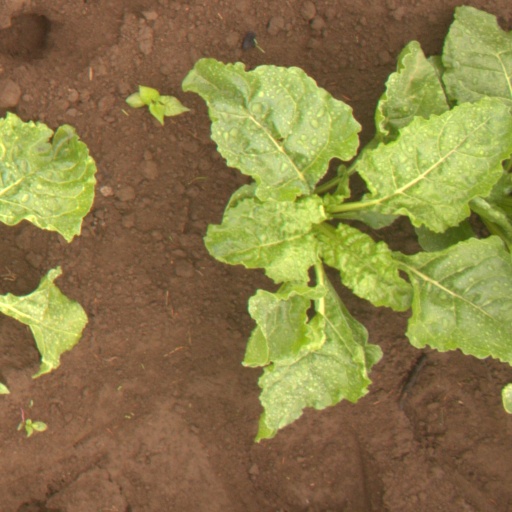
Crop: sugar beet